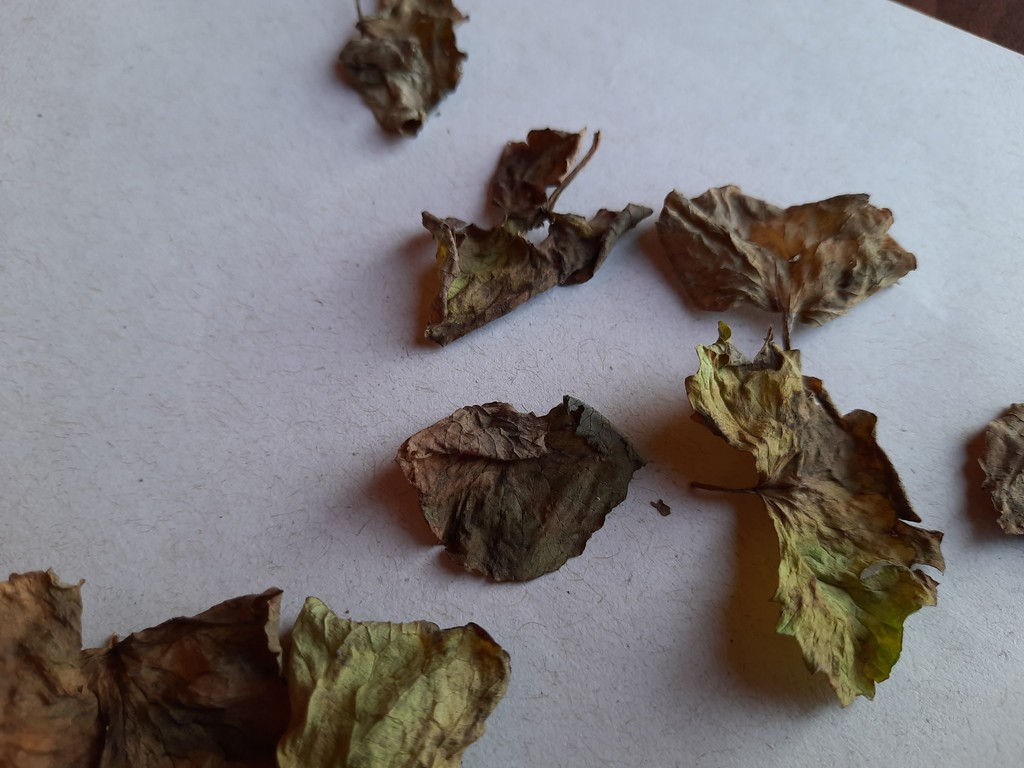
Label: Dried